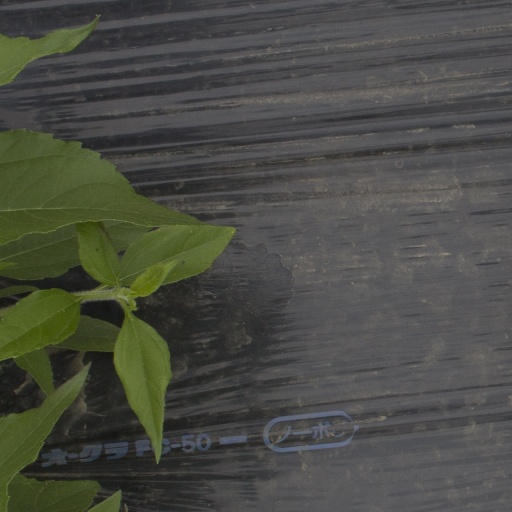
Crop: Jerusalem artichoke